Allied invasion of Sicily

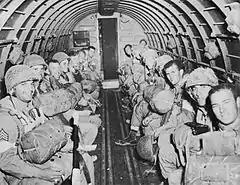
American paratroopers of the 504th PIR bound for Sicily, July 1943

The strong wind also made matters difficult for the amphibious landings but also ensured surprise as many of the defenders had assumed that no one would attempt a landing in such poor conditions. Landings were made in the early hours of 10 July from 2:45am on 26 main beaches spread along of the southern and eastern coasts of the island between the town of Licata where the U.S. 3rd Infantry Division, under the command of Major General Lucian Truscott, landed at Torre di Gaffe, red beach, and Mollarella and Poliscia, green beaches in the west, and Cassibile in the east, with British and Canadian forces in the east and Americans toward the west. This constituted the largest amphibious operation of World War II in terms of size of the landing zone and the number of divisions put ashore on the first day. The Italian defensive plan did not contemplate a pitched battle on the beaches and so the landings themselves were somewhat anticlimactic.